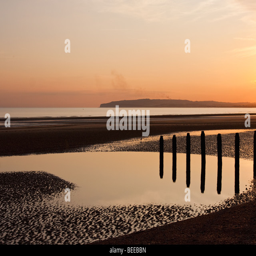
timber sit upright on the beach at sunset , with a deep orange pink sunset behind